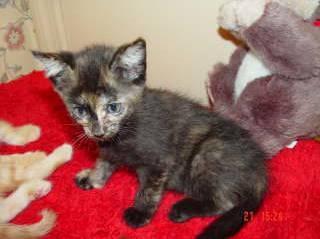
cat